Debren Pass

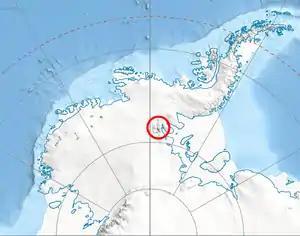
Location of Sentinel Range in Western Antarctica.

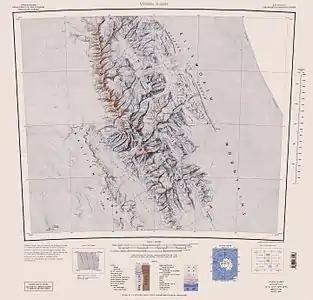
Sentinel Range map.

Debren Pass (‘Prohod Debren’ \'pro-hod 'de-bren\) is the ice-covered saddle of elevation 2245 m on the east side of Sentinel Range in Ellsworth Mountains, Antarctica separating Mount Jumper from the side ridge descending via Evans Peak. It is part of the glacial divide between Rumyana Glacier and Patton Glacier.